Doctor Phosphorus

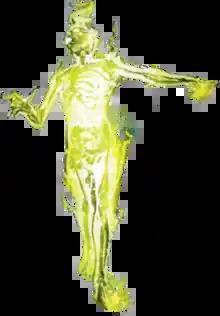
Doctor Phosphorus as depicted in "" #6 (May 2014). Art by Trevor McCarthy.

Doctor Phosphorus (Alexander James Sartorius) is a supervillain who has appeared in various comic book series published by DC Comics. Primarily an enemy of Batman, the villain exists in DC's main shared universe, known as the DC Universe.